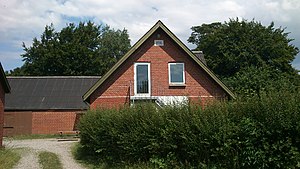
Himmerigskov / Himmeriggård
Husmandsstedet Himmeriggården fra 1930, bruges nu som spejderhytte.
Himmerigskov mellem Søften, Hinnerup og Trige, ligger praktisk talt i Favrskov Kommune, men regnes indimellem til én af de nye Aarhus Skove. Skoven på ca. 140 ha, blev hovedsageligt plantet og rejst i 1993-95, men den udvides stadig med nye tilplantninger, senest i 2017. Der er planlagt nye tilplantninger i 2018. Initiativet til skoven kom med Aarhus Kommunes 1988-plan, men den er dog en statsskov plantet af den forhenværende Skov- og Naturstyrelse, og Himmerigsskov drives af staten i det daglige.